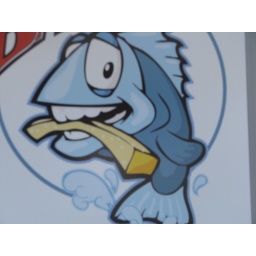
ya mamas got a glass eye with a fish in it